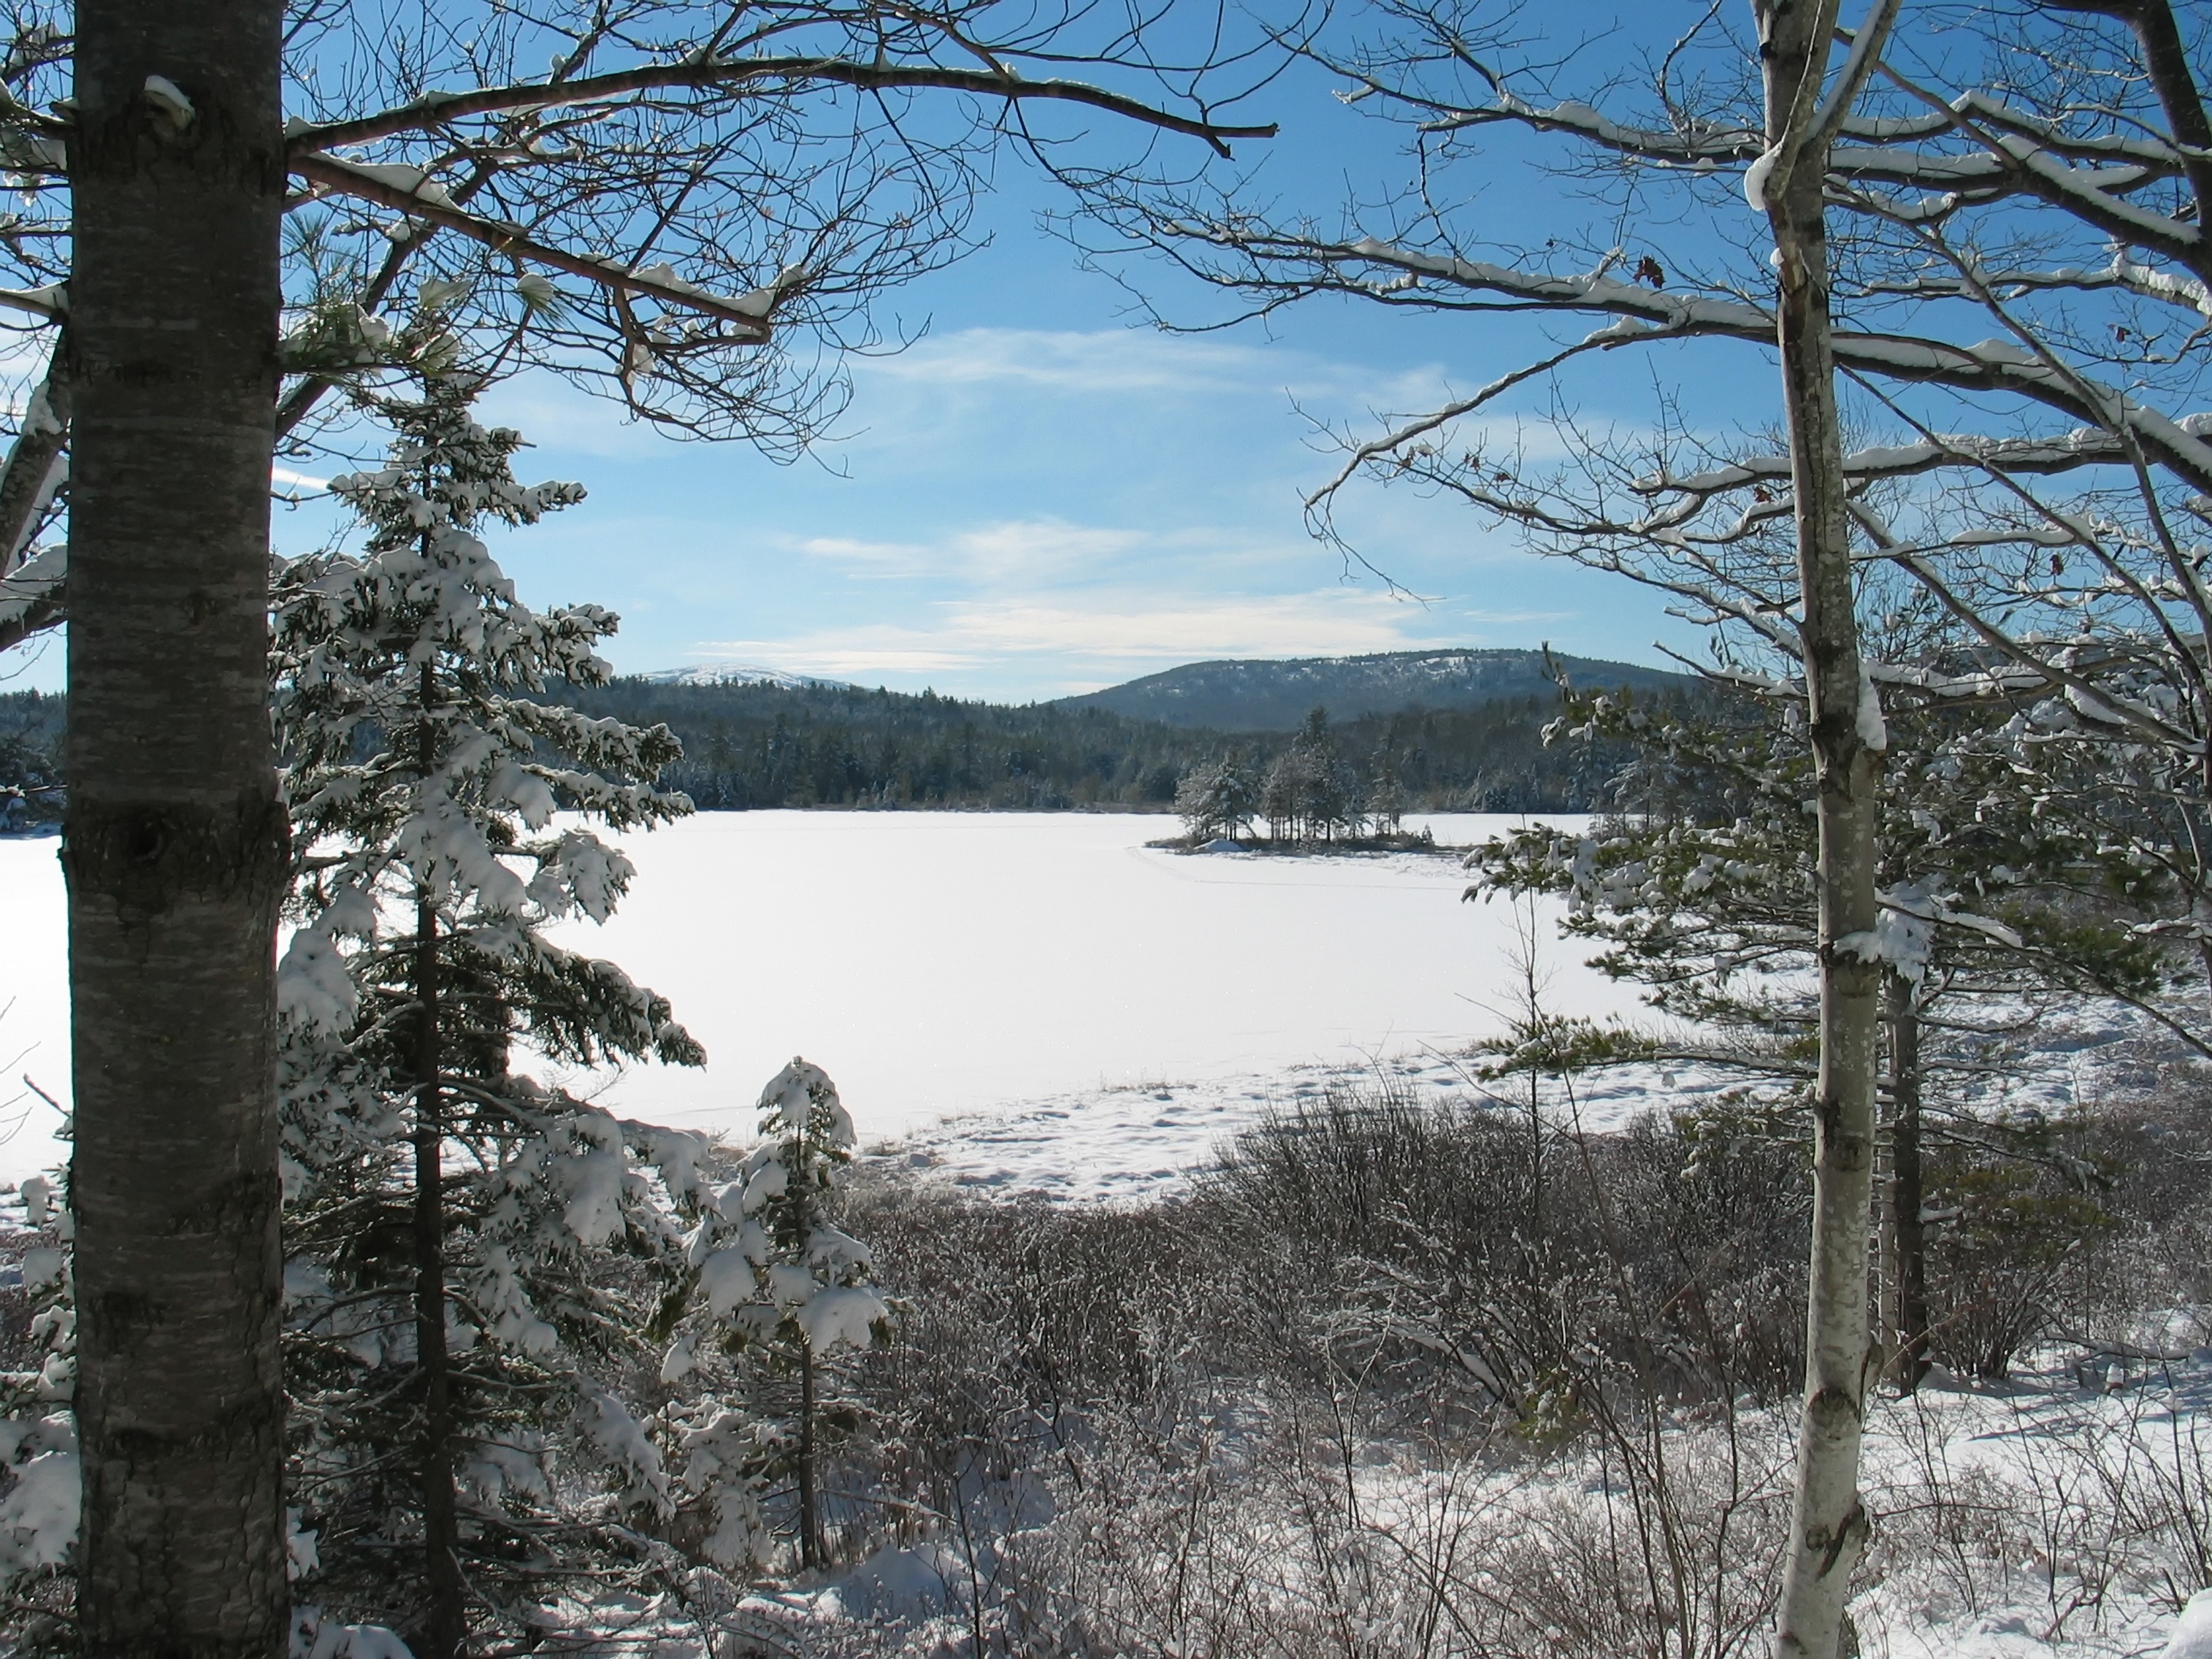
landscape, tree, water, nature, forest, wilderness, mountain, snow, winter, sky, countryside, lake, ice, scenic, weather, frozen, season, trees, outside, clouds, mountains, loch, maine